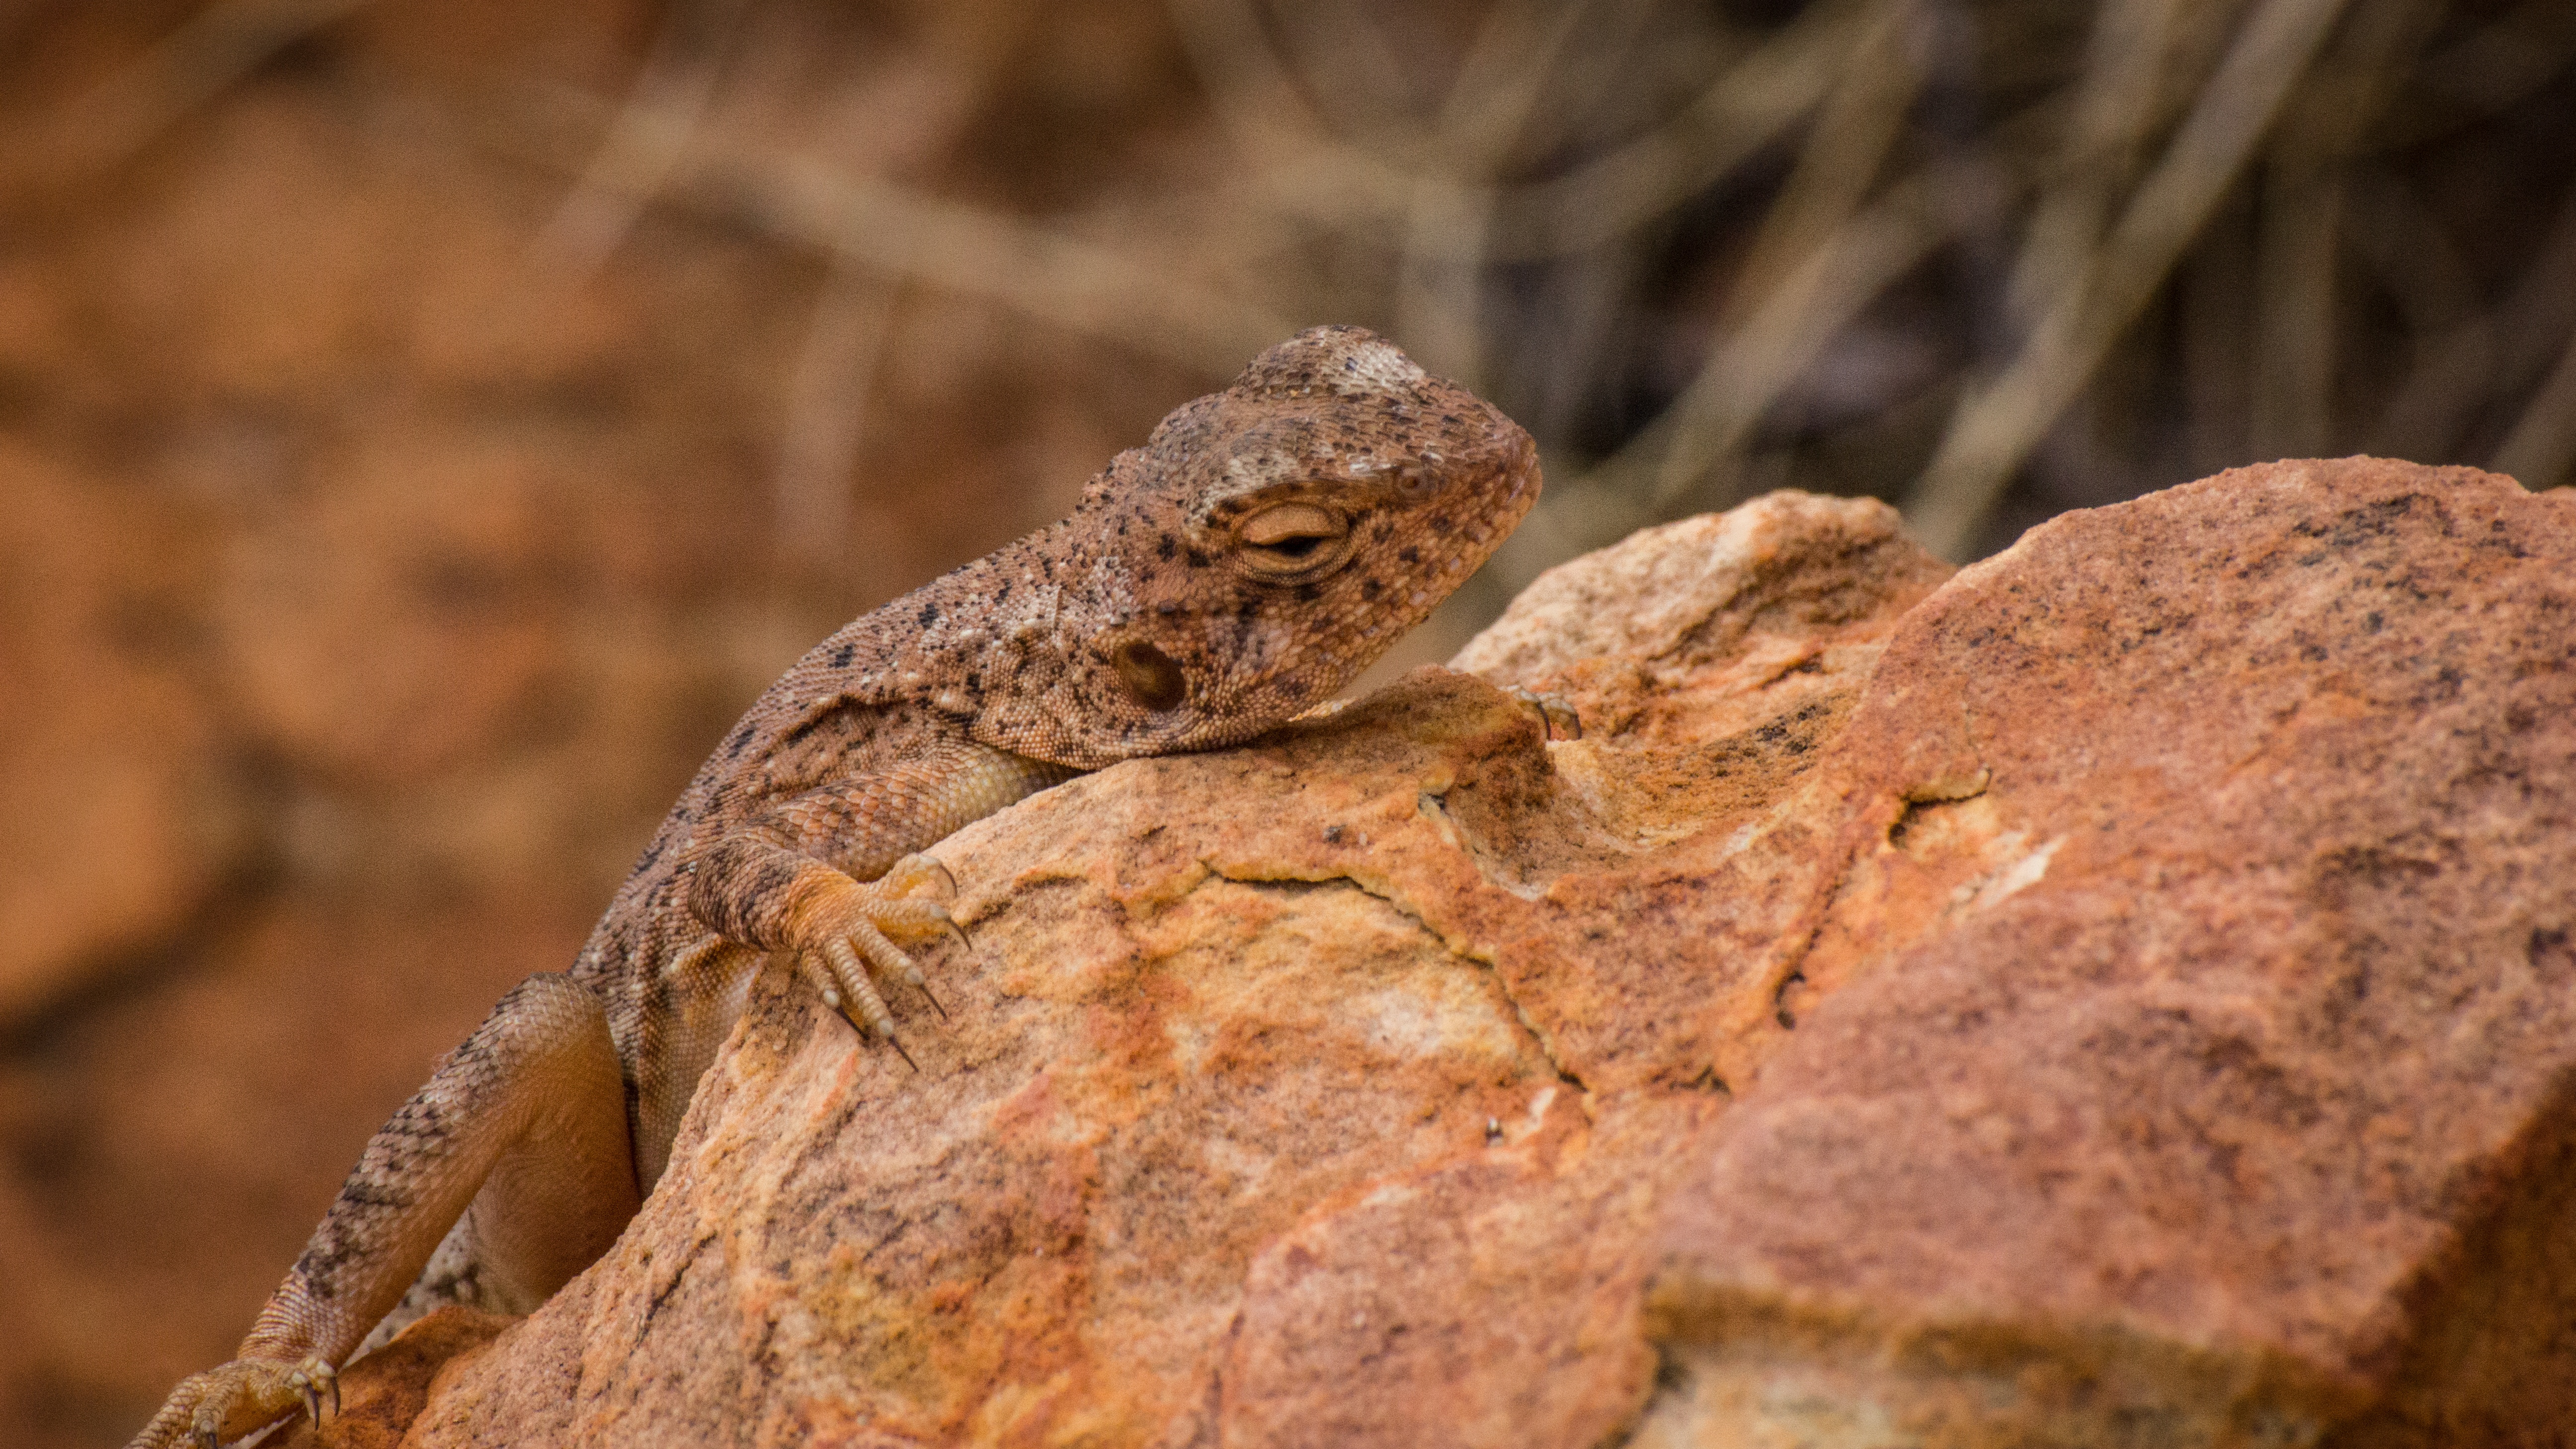
rock, desert, wildlife, soil, toad, reptile, fauna, lizard, close up, rattlesnake, vertebrate, macro photography, viper, agamidae, sidewinder, scaled reptile